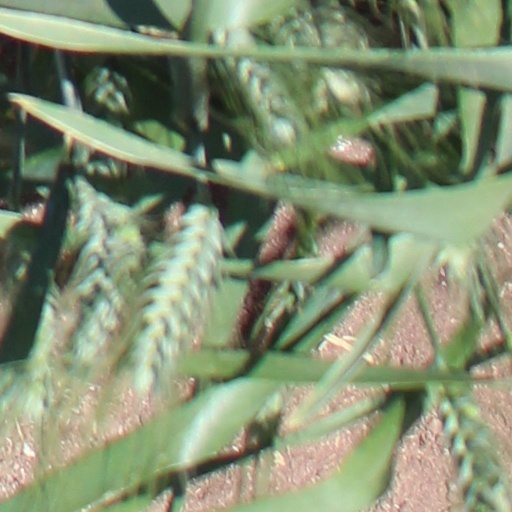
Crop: wheat